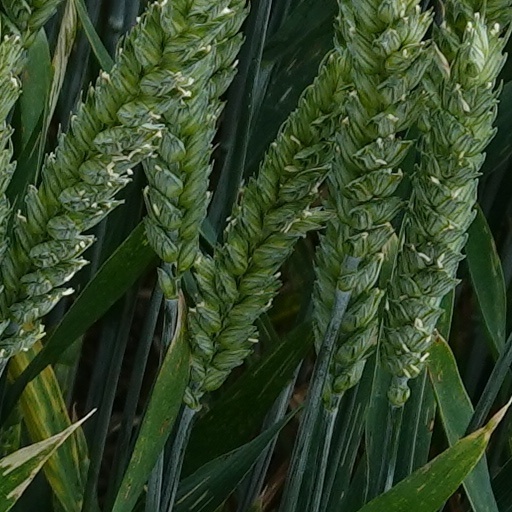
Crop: wheat